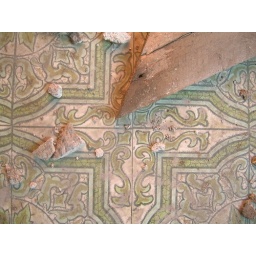
just the floor of an old house in Wellington, New Zealand